Paratrophis pendulina

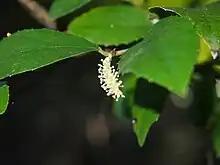
"Paratrophis pendulina" flowers

The species can be a large shrub or small tree, rarely growing into a large tree tall and in trunk diameter. The trunk is mostly cylindrical or flanged. The bark is brown, featuring lines of vertical pustules.